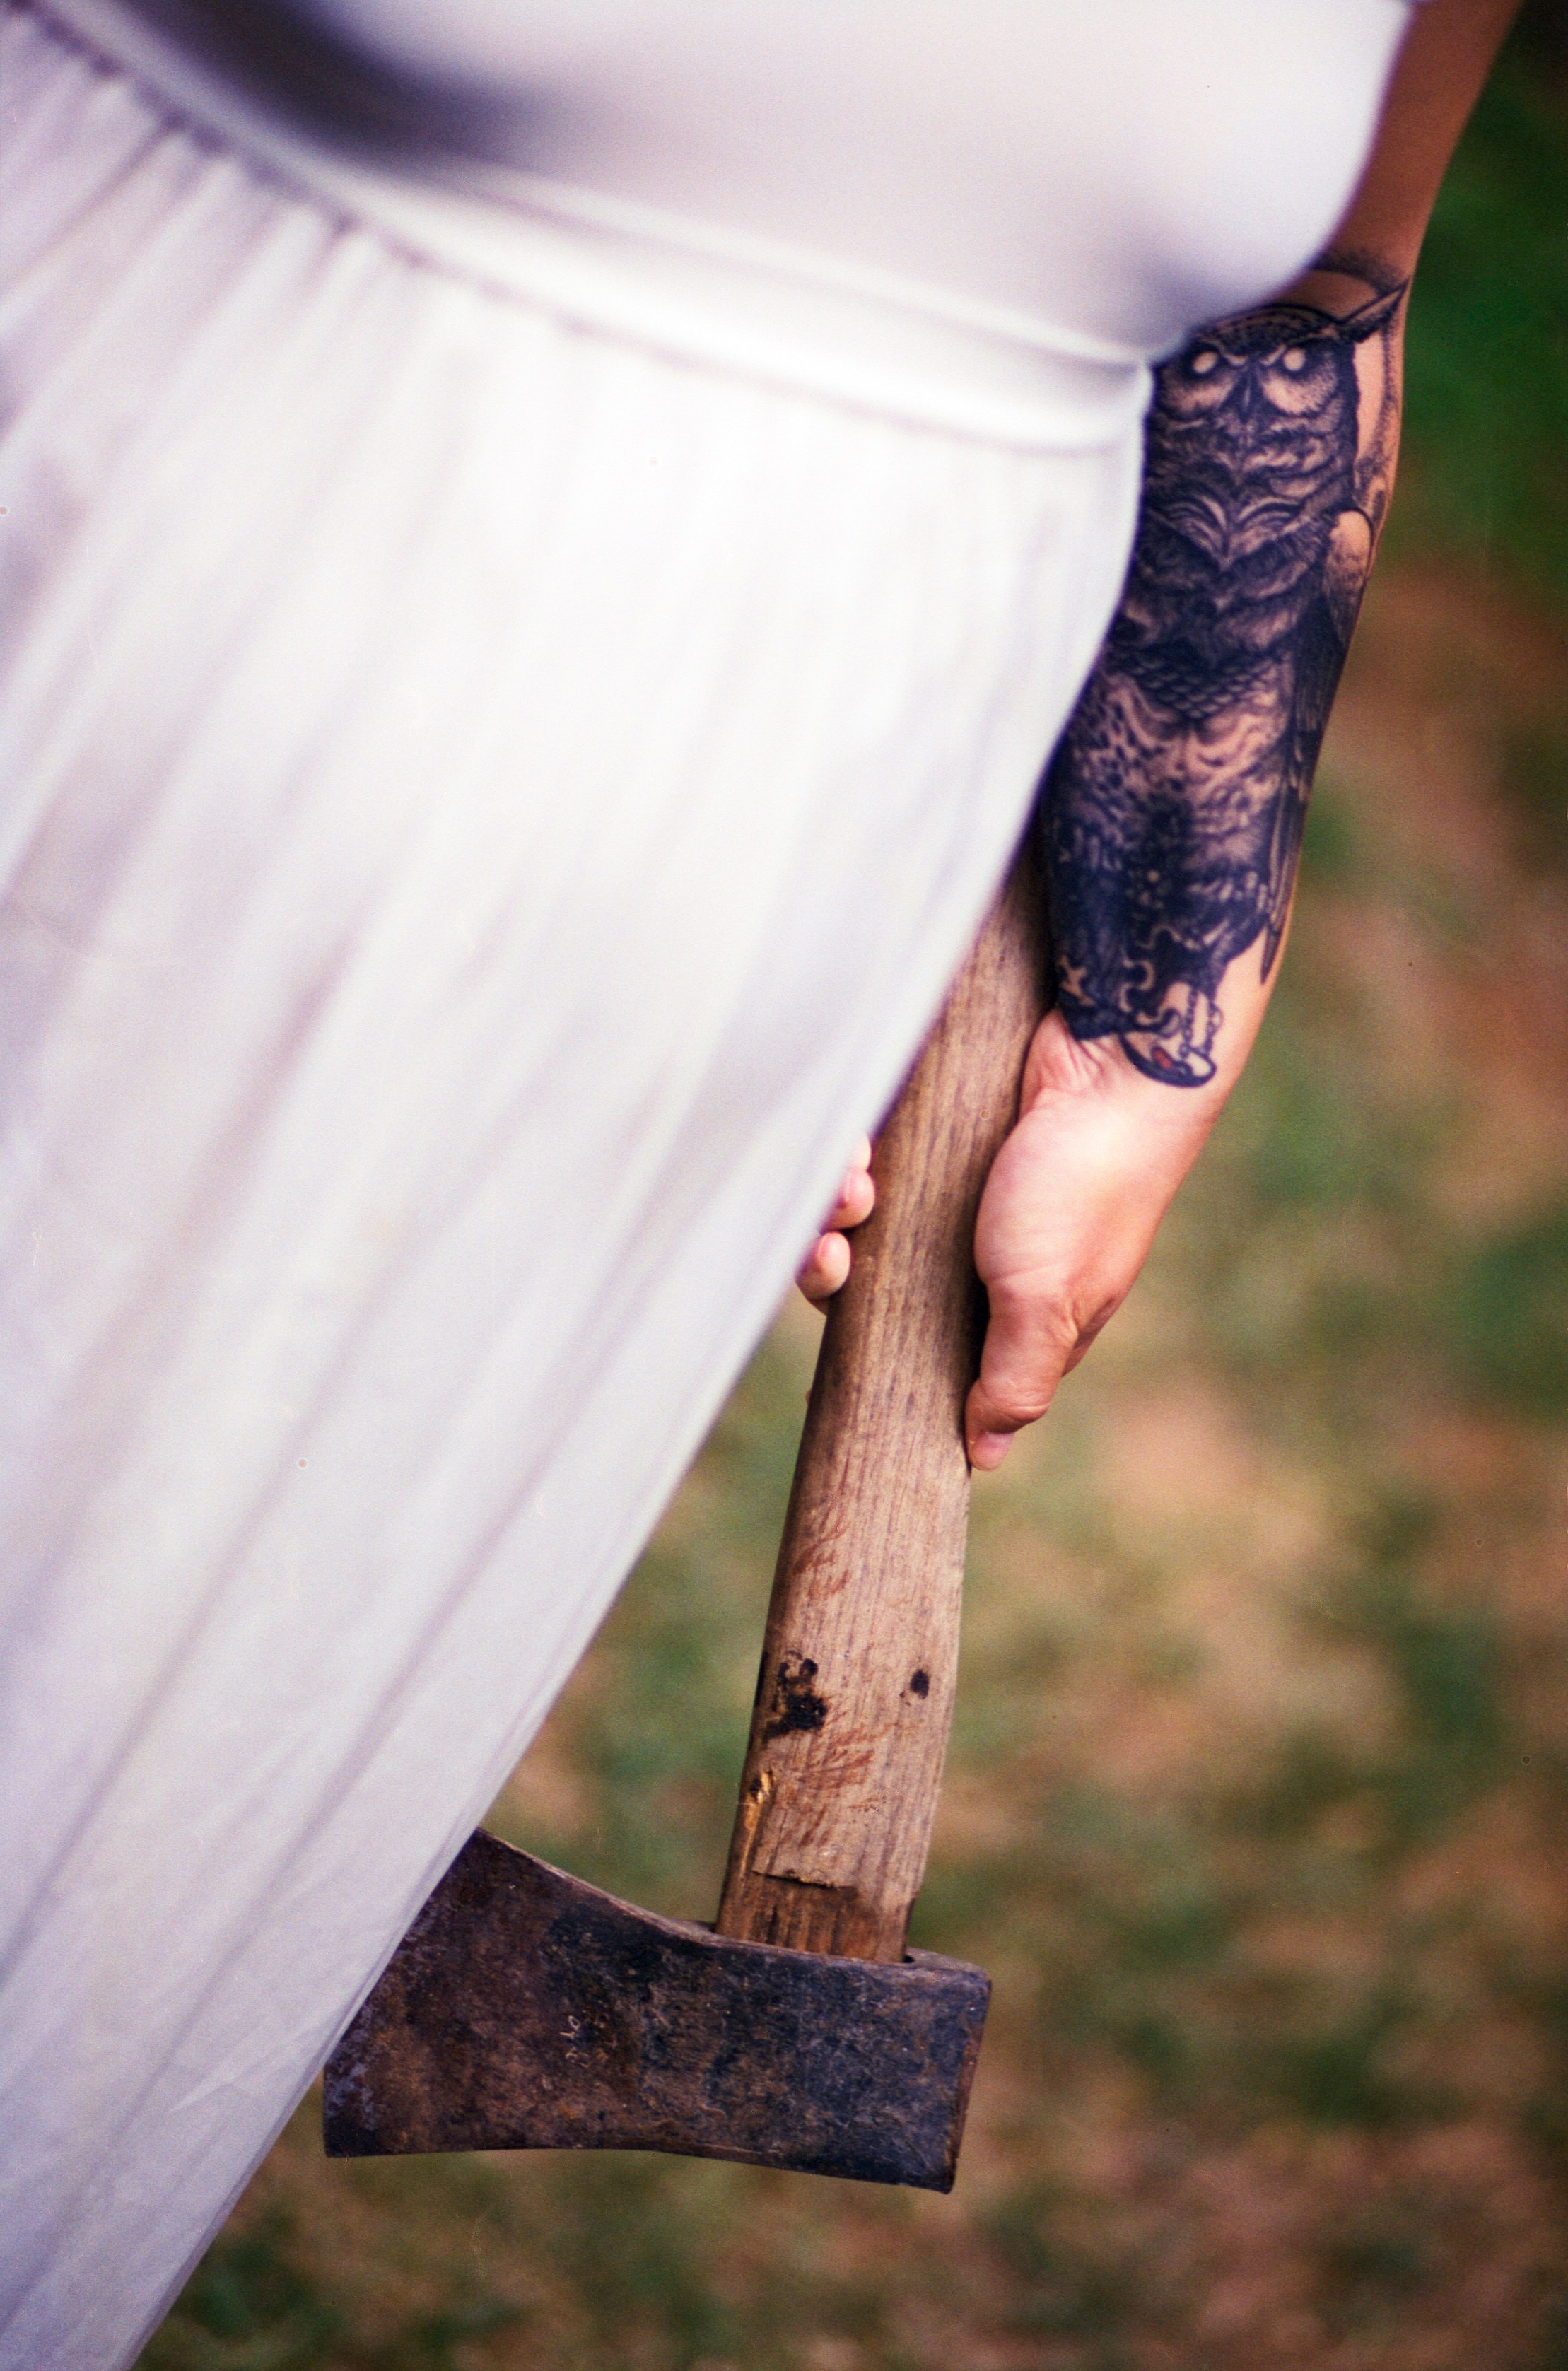
tree, arm, hand, woody plant, leg, dress, wood, plant, human leg, photography, gesture